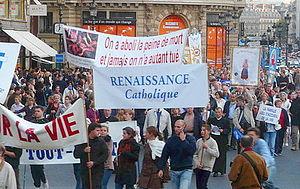
Marche pour la Vie de Renaissance Catholique en 2009
L'appellation « marche pour la vie » est utilisée pour désigner une manifestation annuelle parisienne contre l'avortement ou encore la légalisation de l'euthanasie.